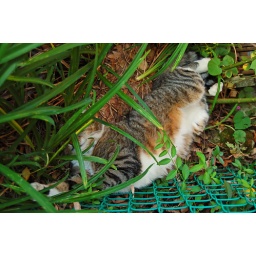
our neighbors cat, much to our cats chagrin, has made herself at home in our garden